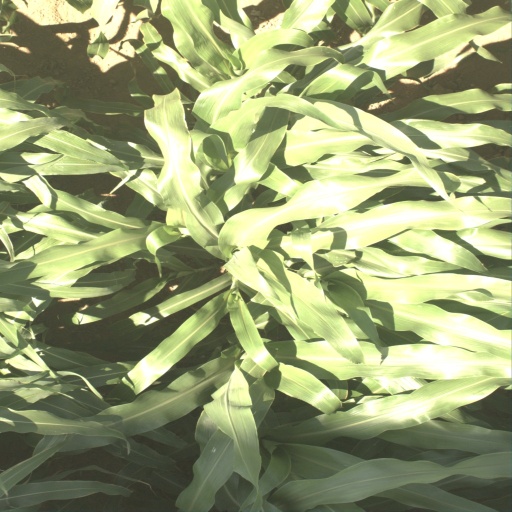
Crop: sorghum